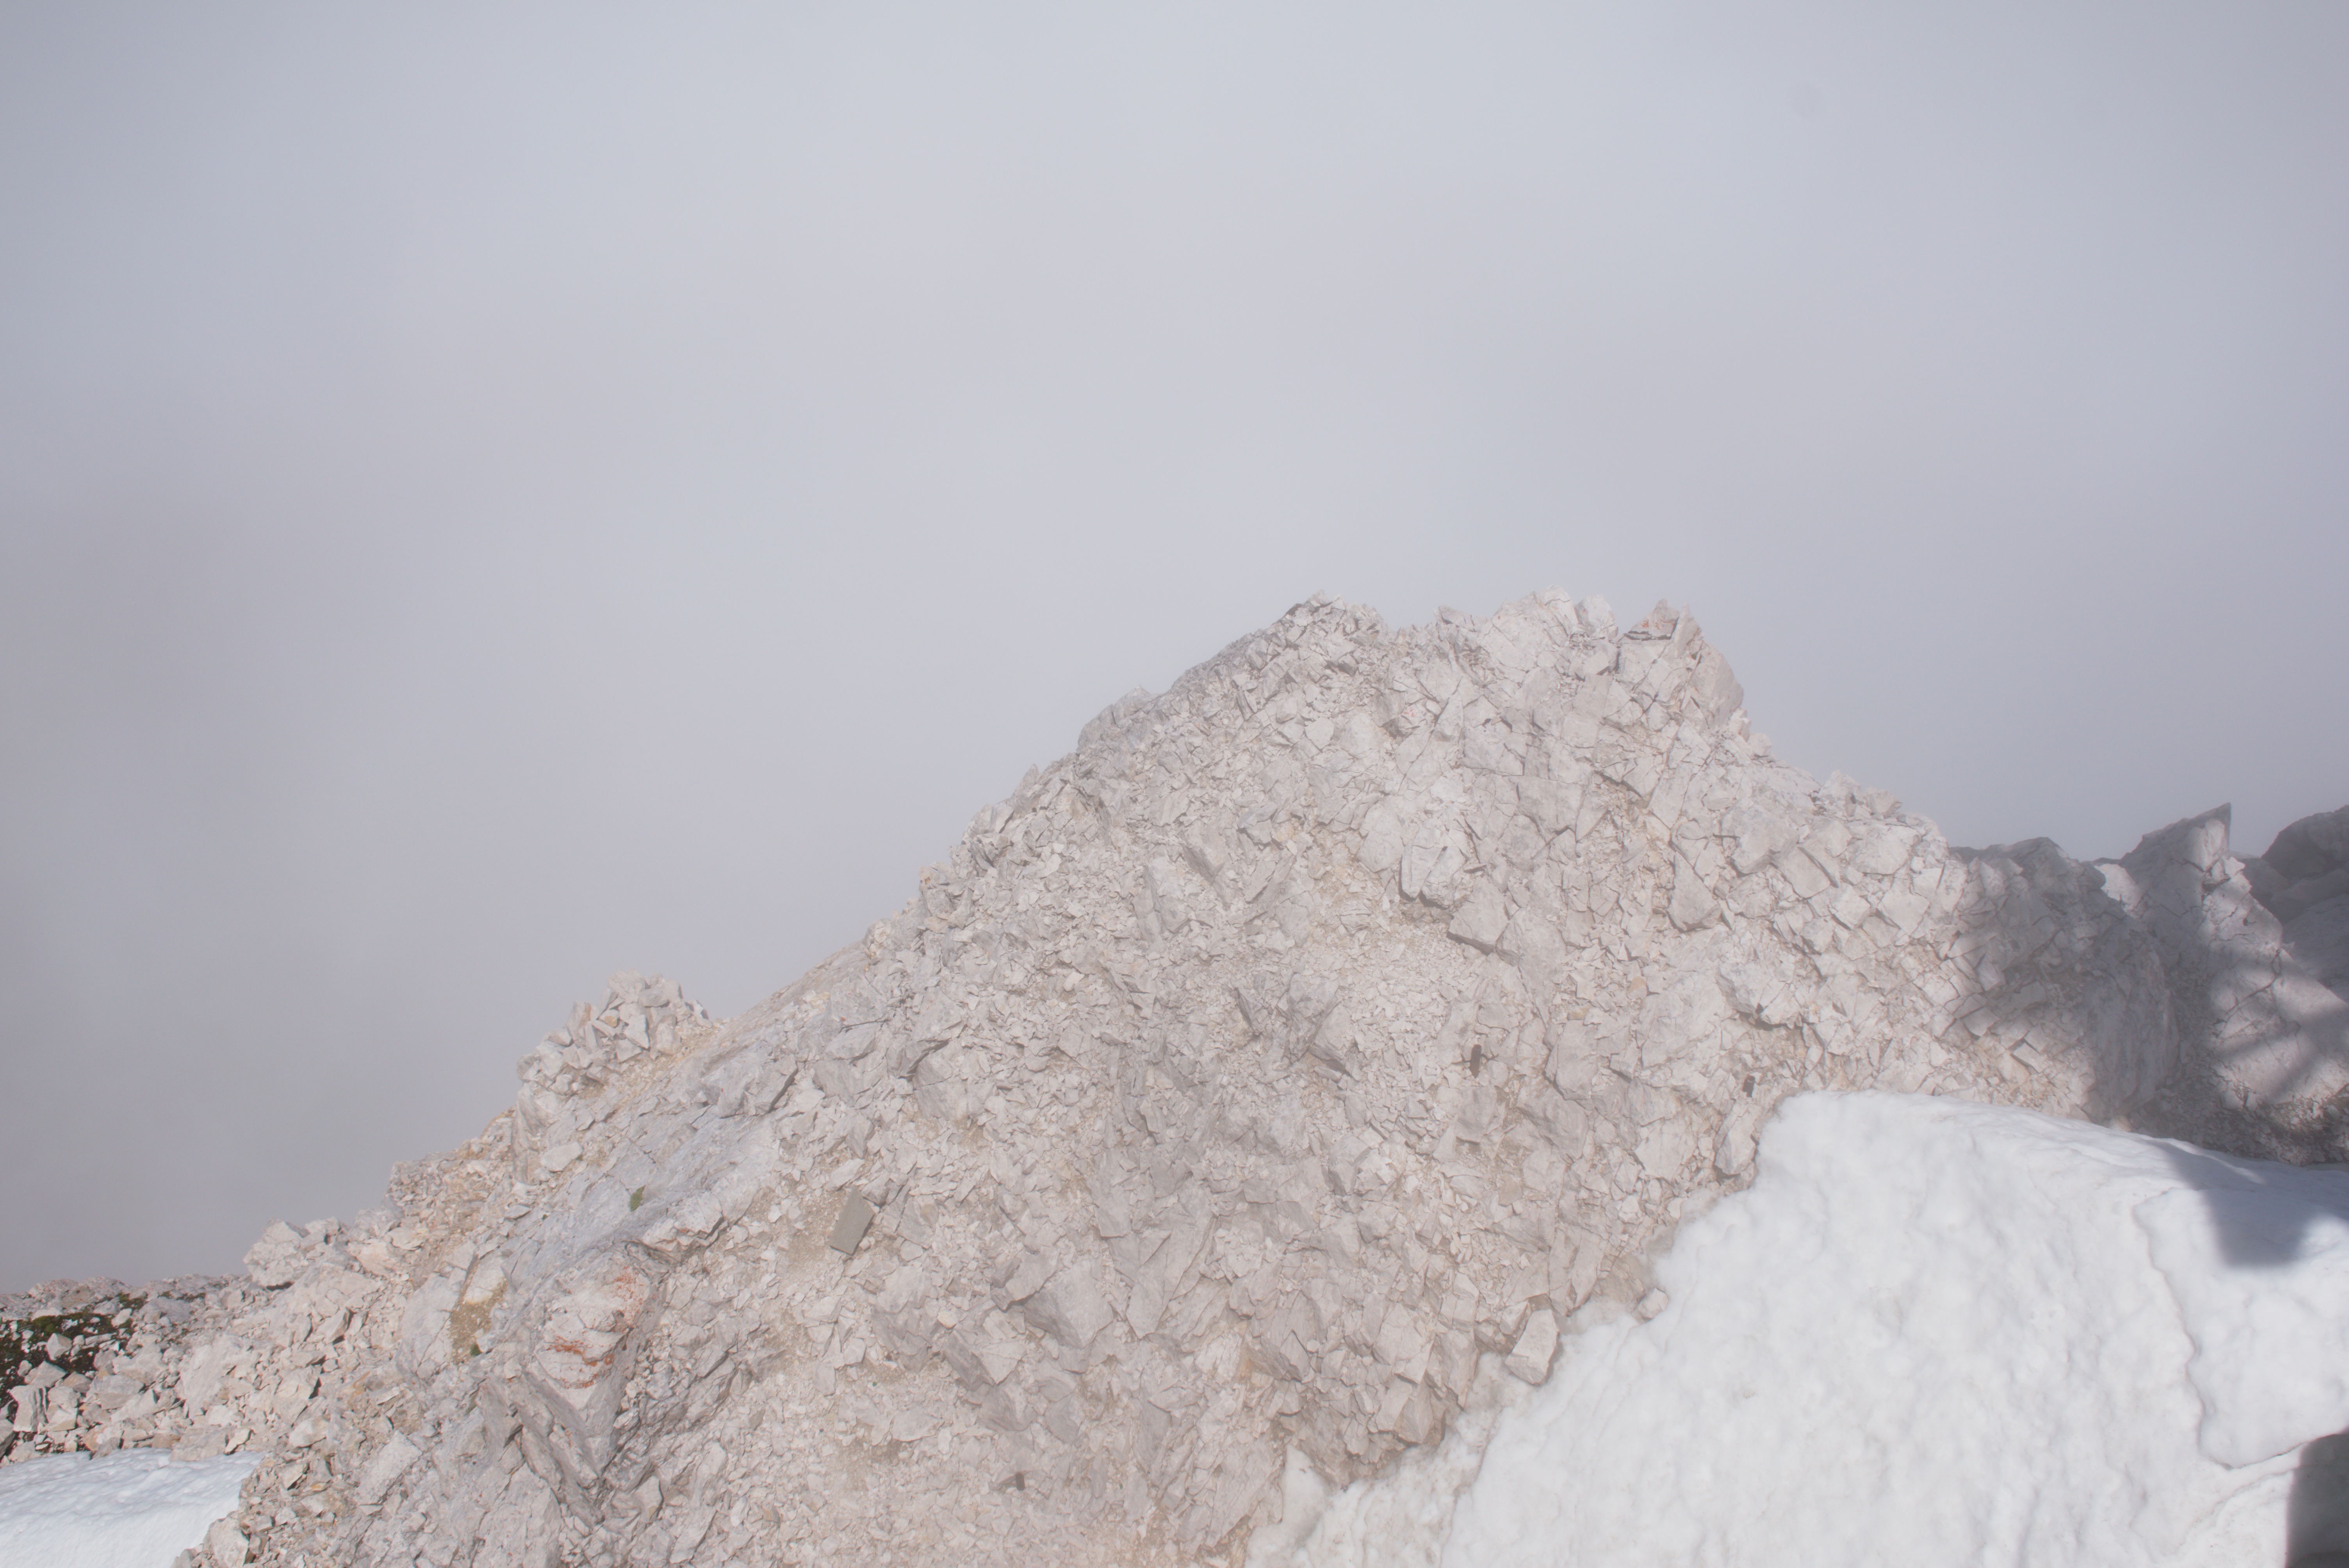
sand, mountain, snow, winter, ice, weather, soil, season, material, geology, freezing, geological phenomenon